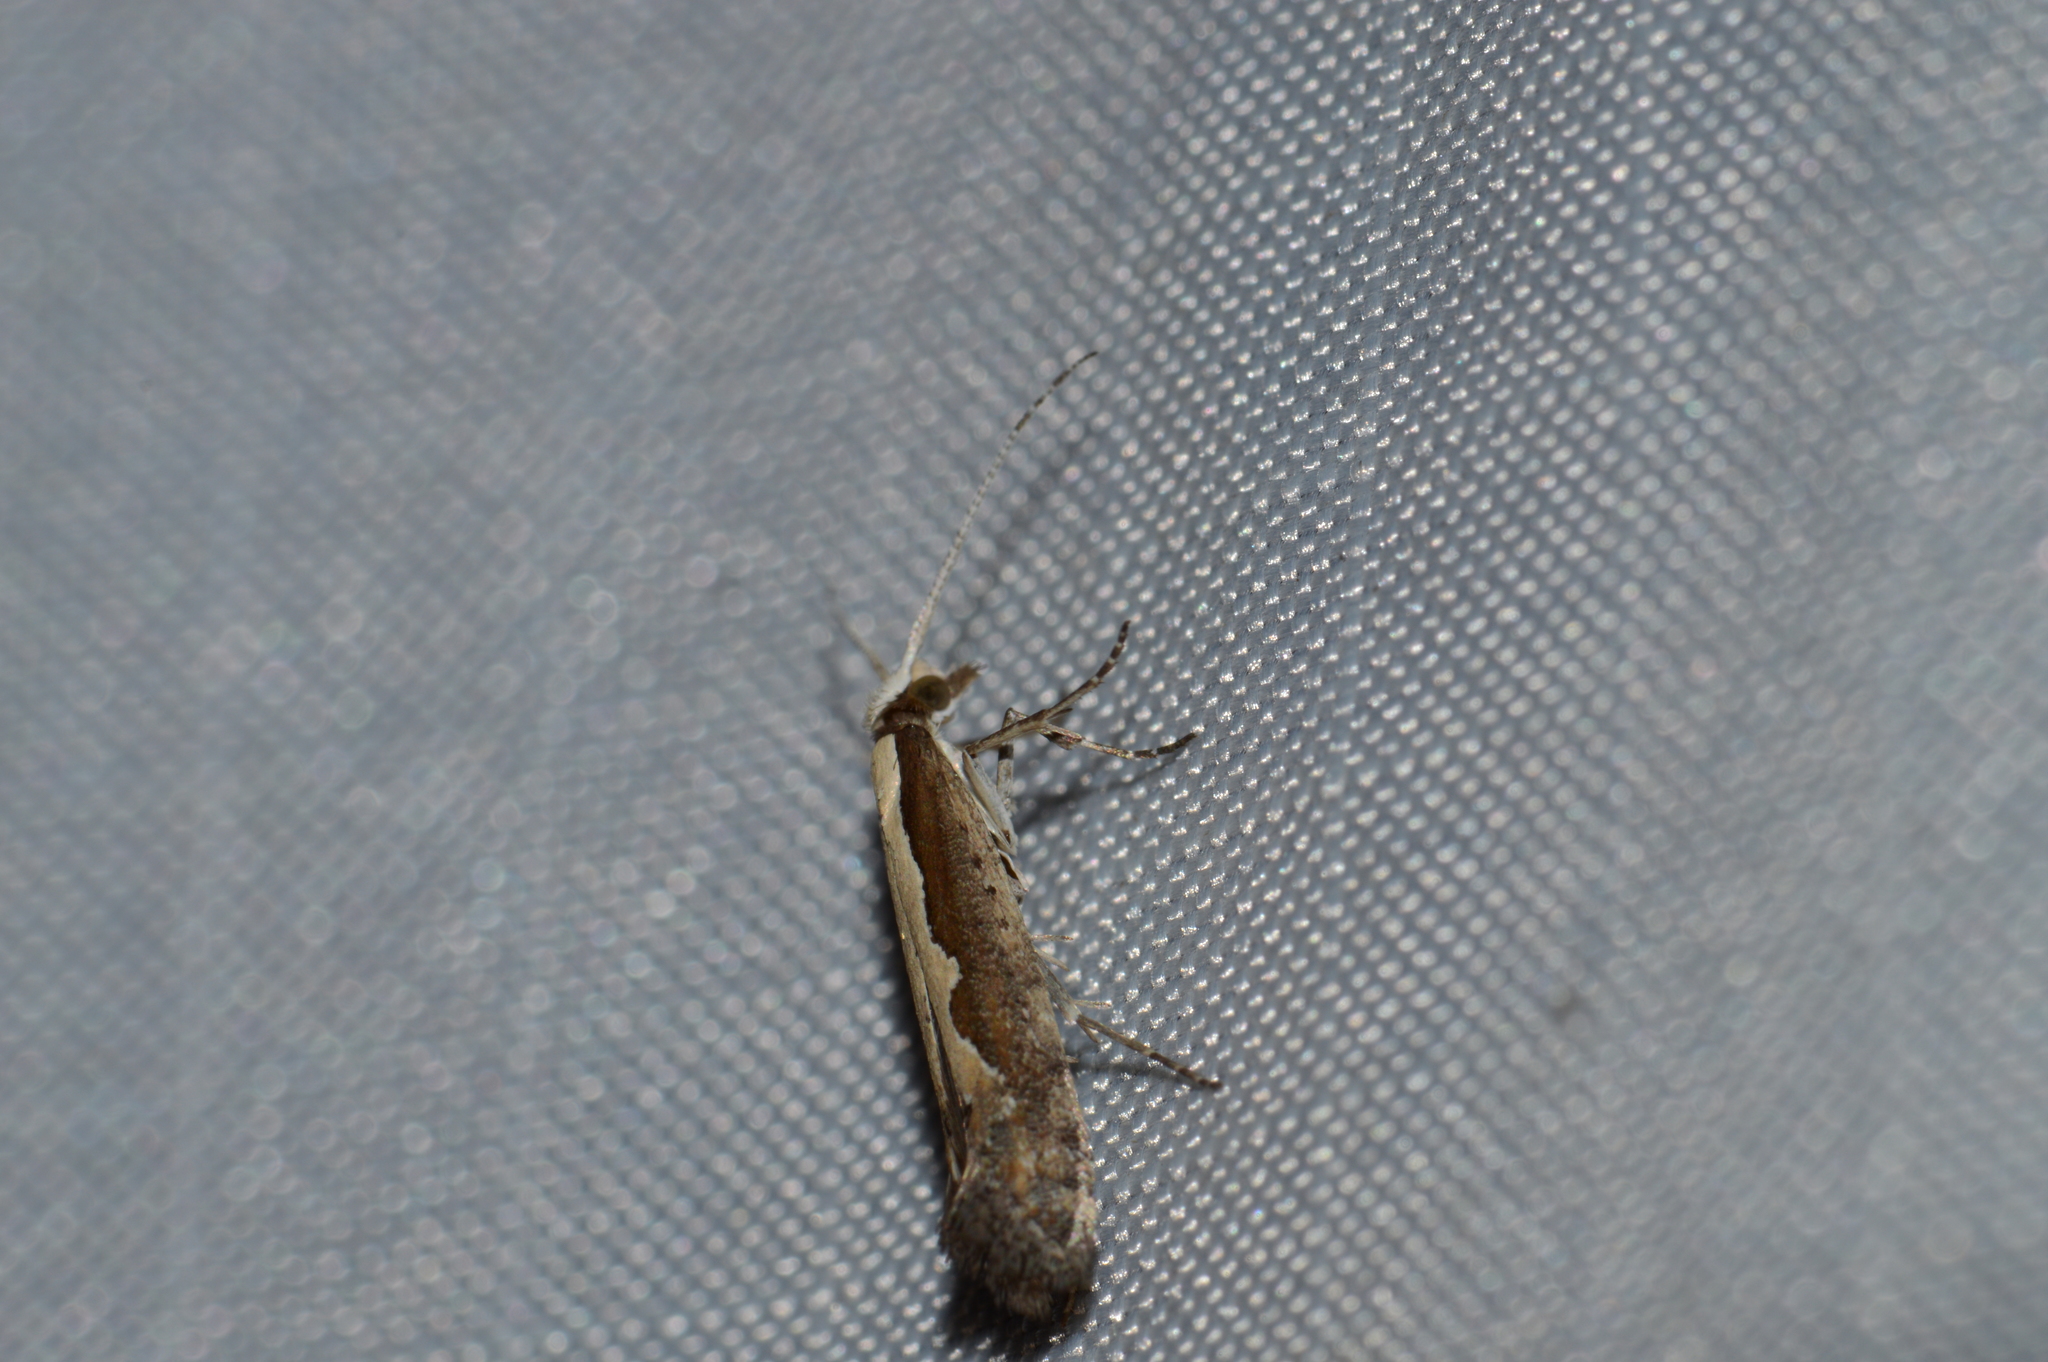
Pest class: diamondback_moth